Ramakrishna Vidyakendra, Mysore

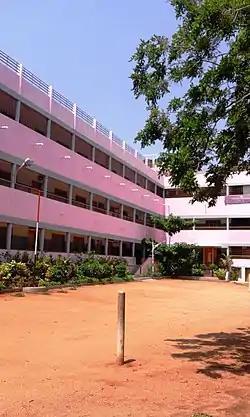
RKVK School, Mysore

Ramakrishna Vidyakendra is a charitable high school and composite junior college located at Ramakrishna Nagar in the Karnataka province of India.